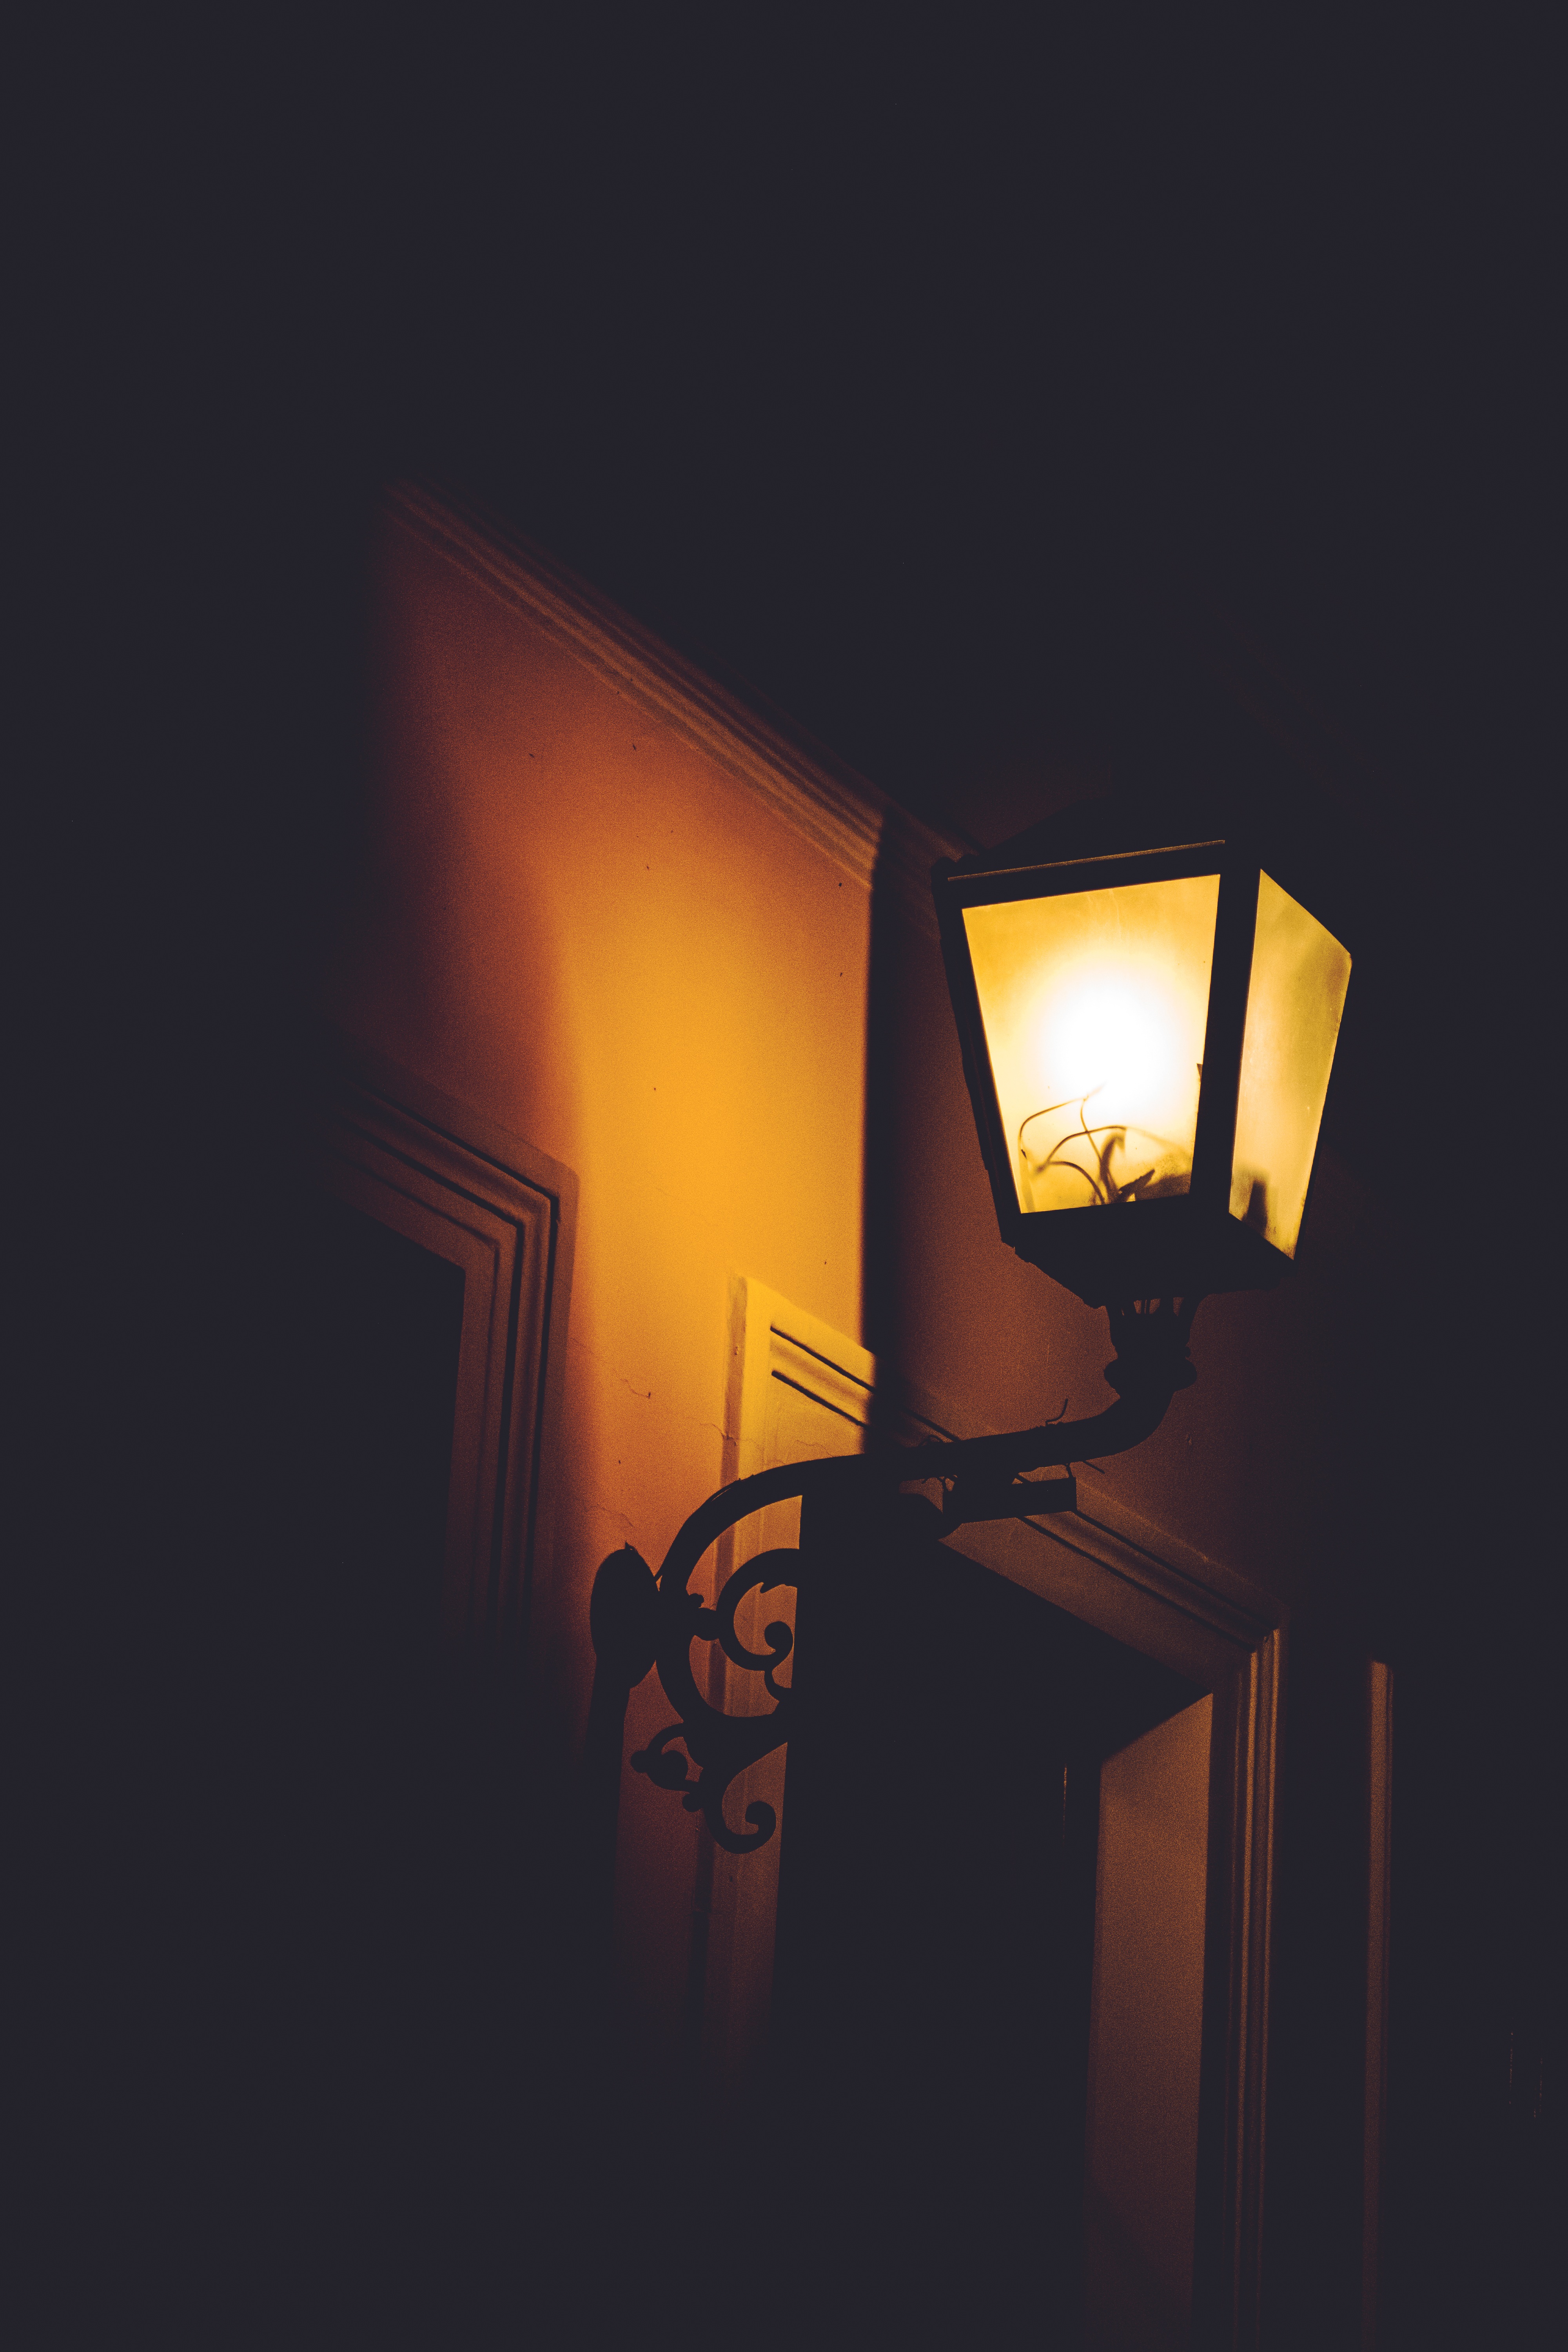
light, street, night, shadow, flame, darkness, lamp, yellow, lighting, font, lights, illustration, design, light fixture, still life photography, computer wallpaper